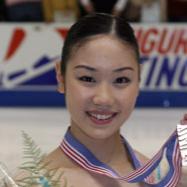
Age: 22